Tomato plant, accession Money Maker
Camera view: vertical (180 deg); turntable rotation: 60 degrees
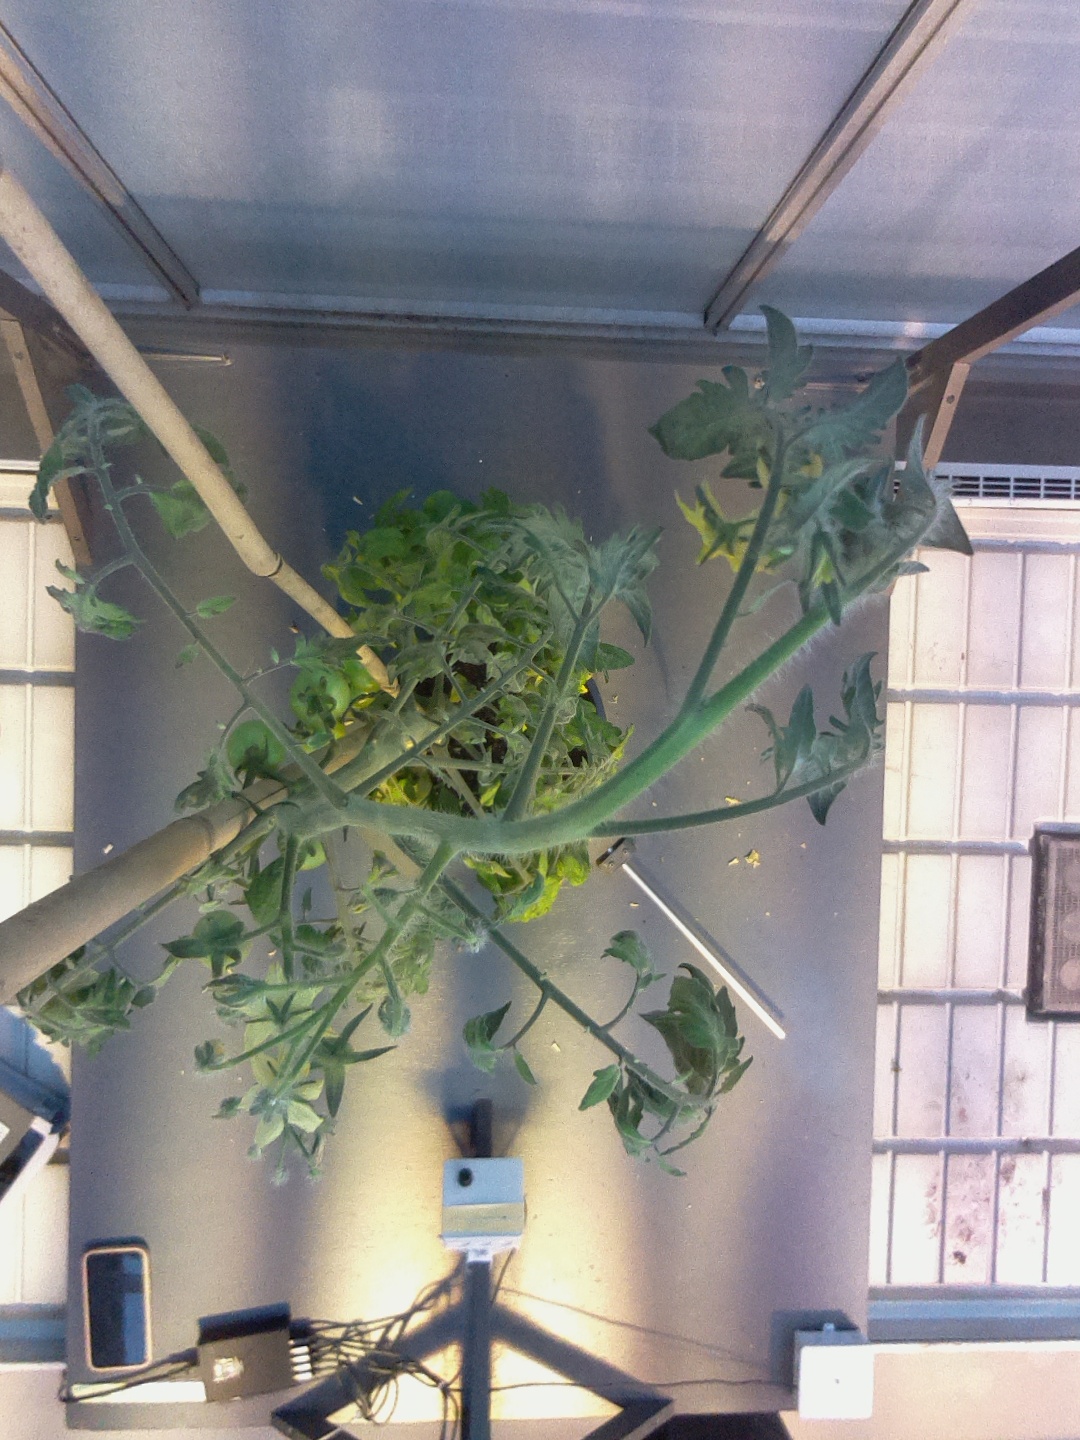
BBCH growth stage 74: 40%-50% of final fruit size